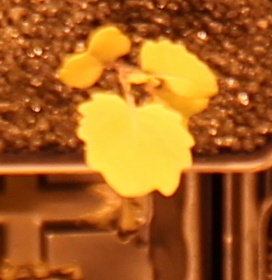
Label: Canola